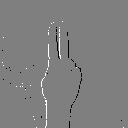
ASL letter: u